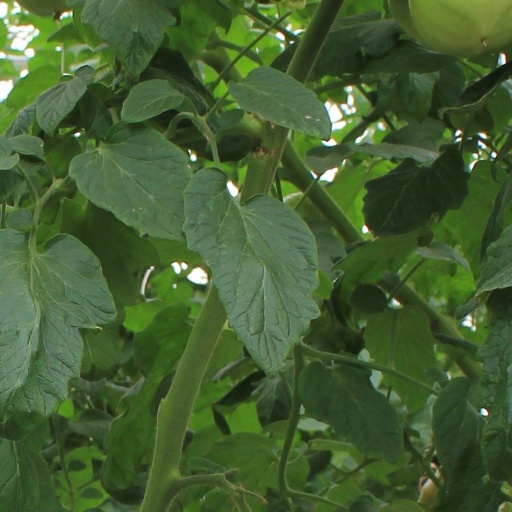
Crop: tomato